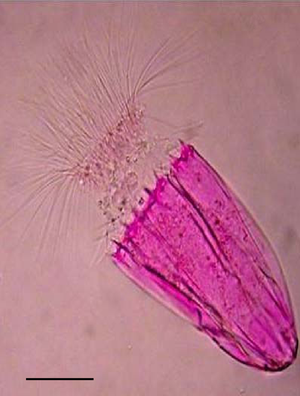
Spinoloricus est un genre de loricifères de la famille des Nanaloricidae.
Les loricifères forment un embranchement d'animaux ecdysozoaires. Moins d'une quarantaine d'espèces ont été décrites sur la centaine connue.
Spinoloricus cinziae est une espèce de loricifères de la famille des Nanaloricidae.
Les Nanaloricidae sont une famille de loricifères, invertébrés microscopiques qui en 1998 comprenait 10 espèces connues, découvertes dans le plancton marin ou estuarien en suspension ou dans des échantillons de sable marin frais.